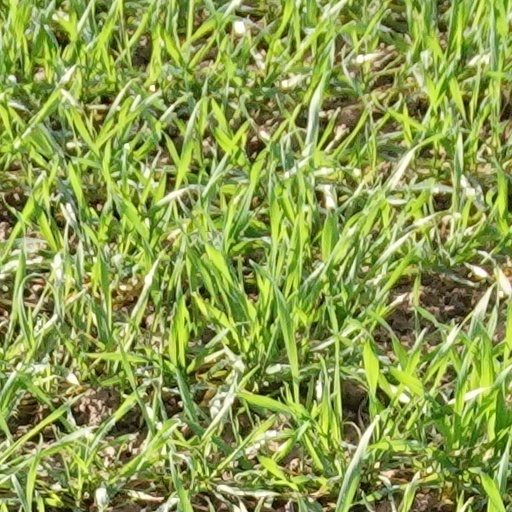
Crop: wheat